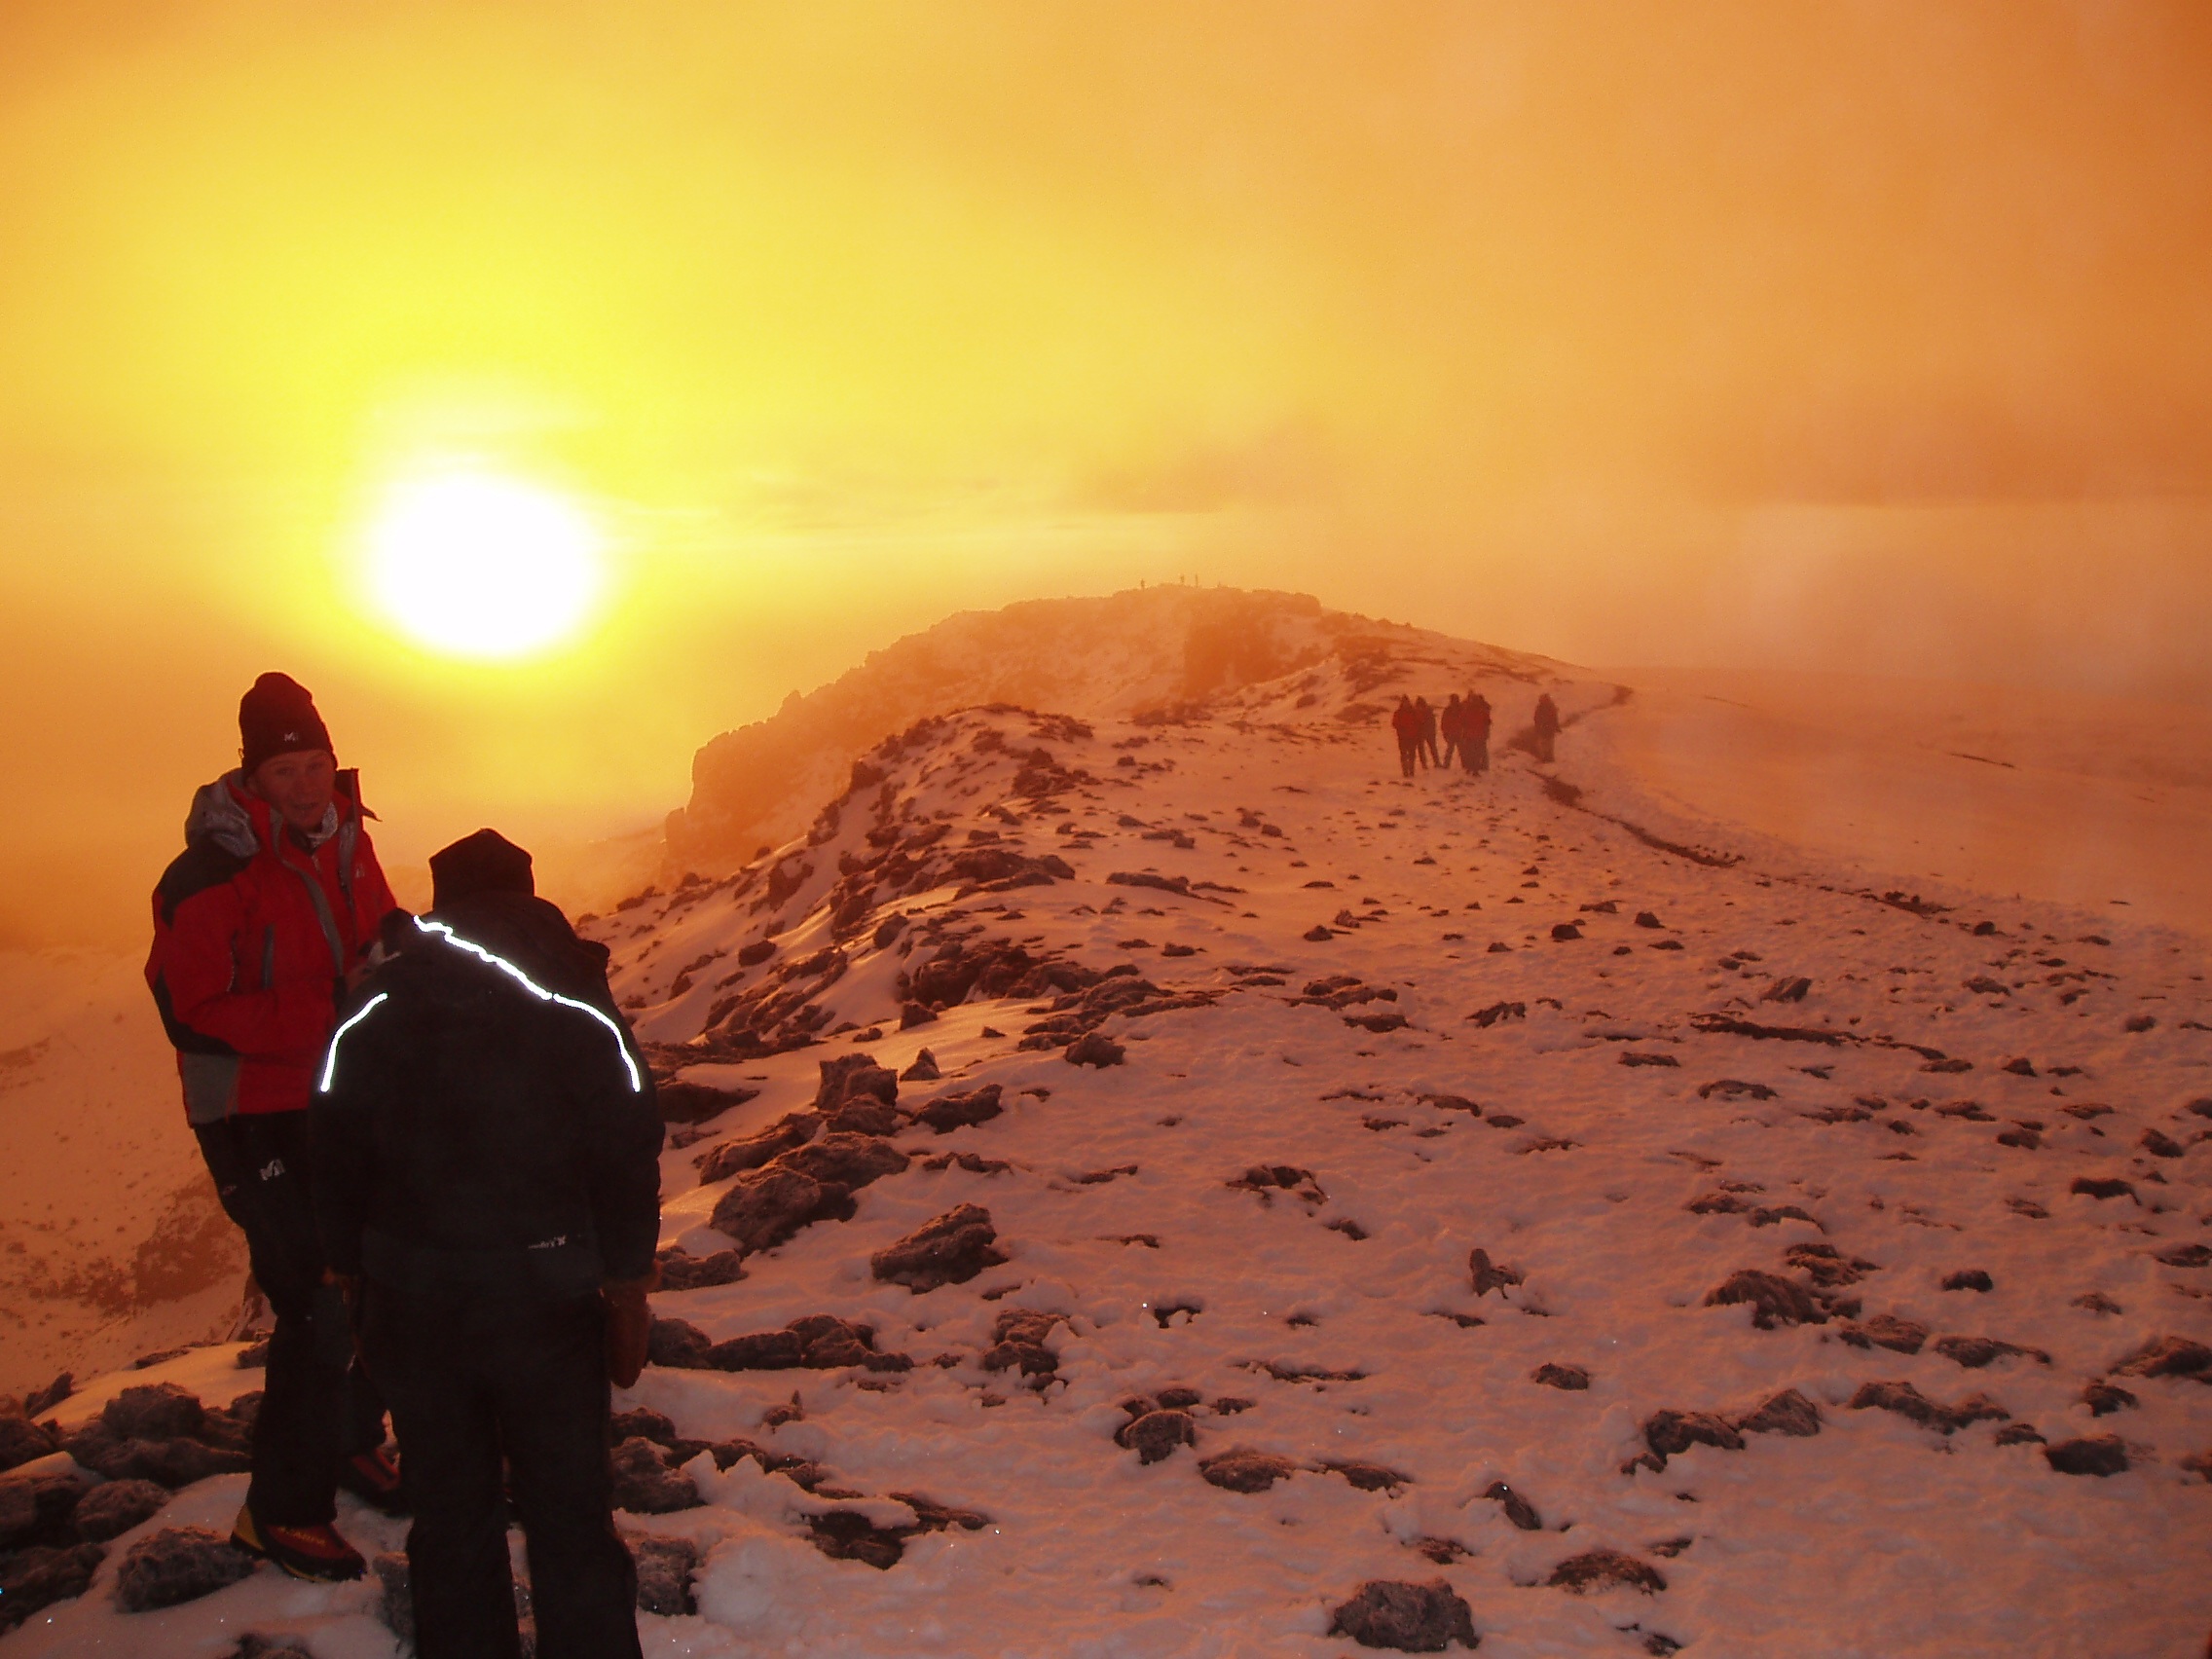
landscape, sand, mountain, sunrise, sunset, sunlight, morning, desert, africa, summit, temple, kilimanjaro, landform, natural environment, aeolian landform, mountainous landforms